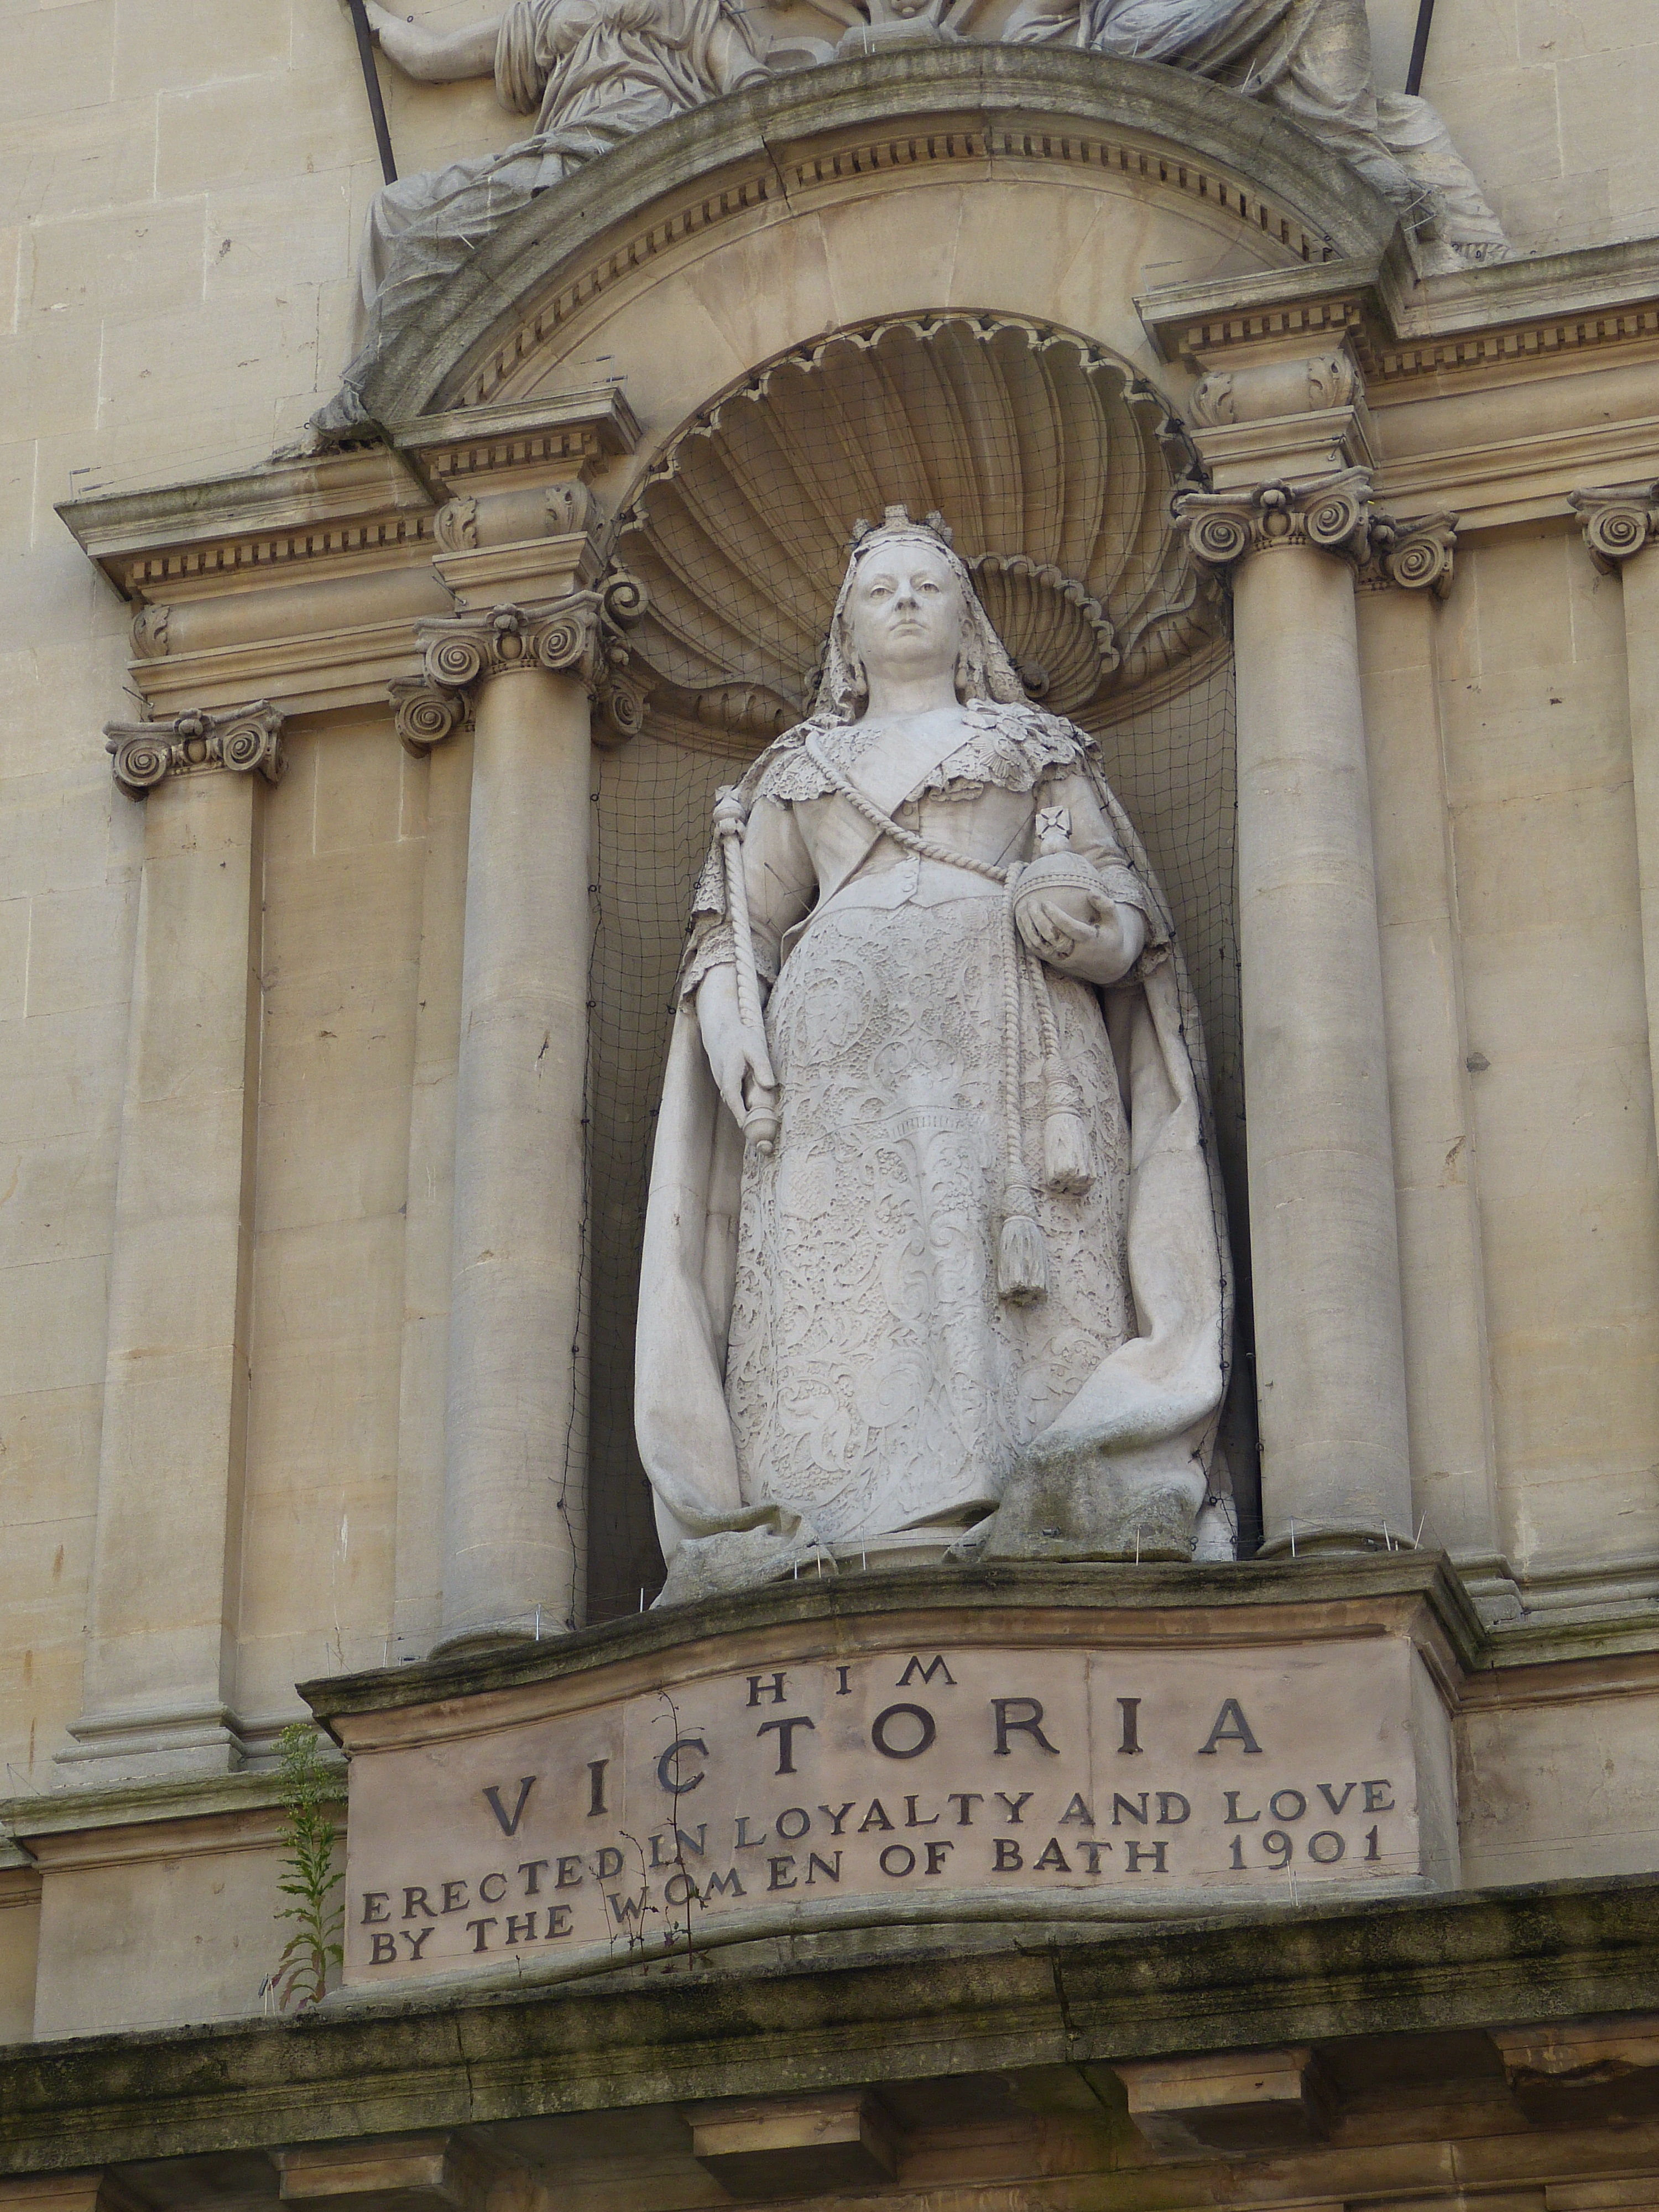
architecture, building, monument, statue, facade, church, cathedral, place of worship, england, sculpture, art, temple, queen, bath, victoria, carving, historically, united kingdom, ancient history